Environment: real
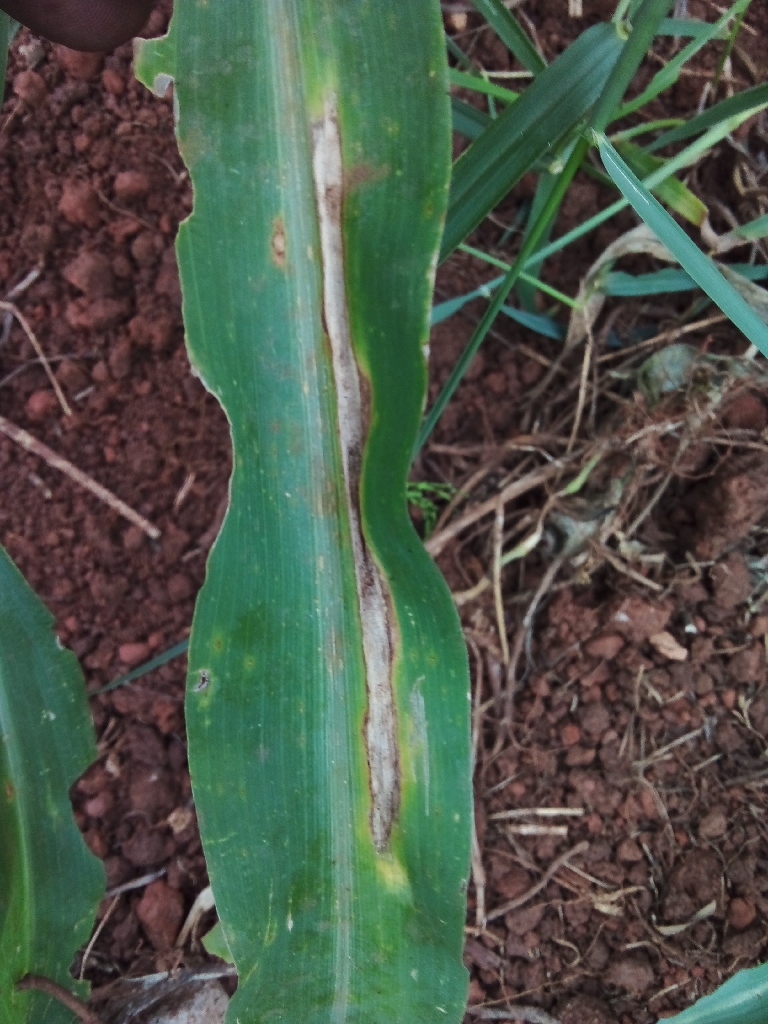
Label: northern_corn_leaf_blight